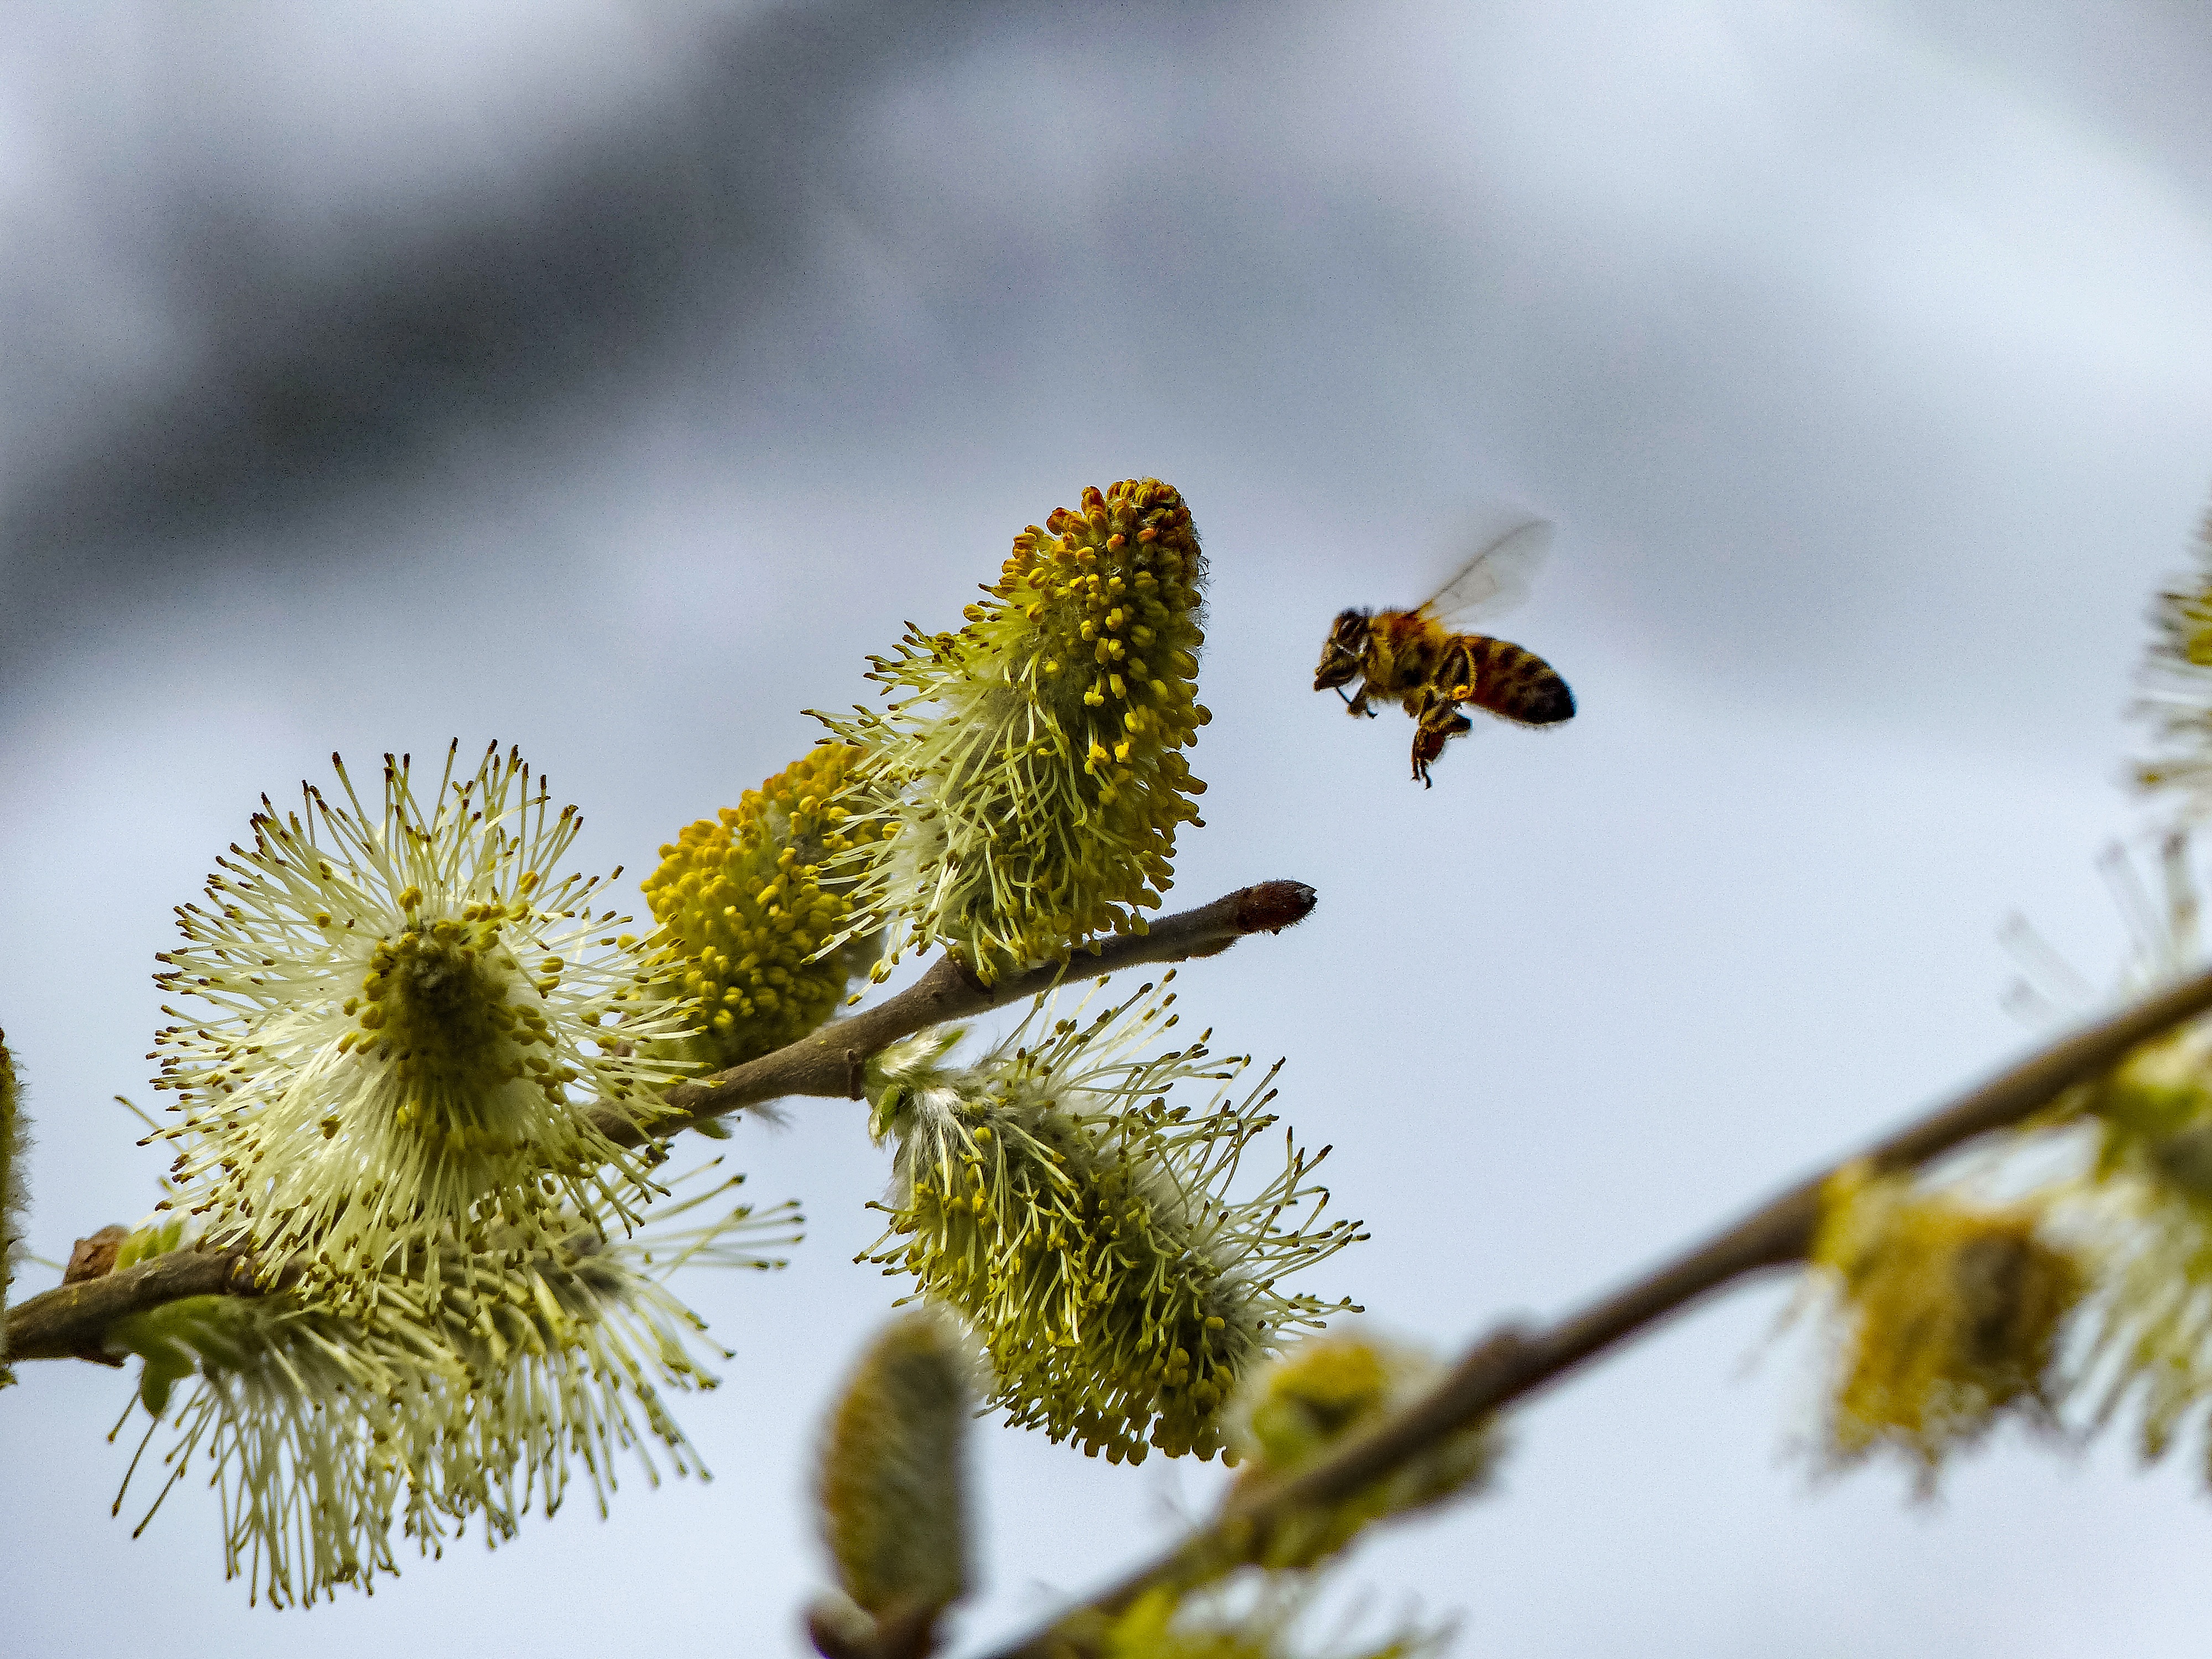
tree, nature, branch, blossom, plant, photography, leaf, flower, bloom, wildlife, pollen, pollination, spring, green, insect, flight, botany, flora, fauna, close up, bee, collect pollen, collect, macro photography, bee on flower, bee in the approach, plant stem, woody plant, thorns spines and prickles